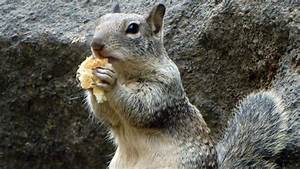
Label: scoiattolo